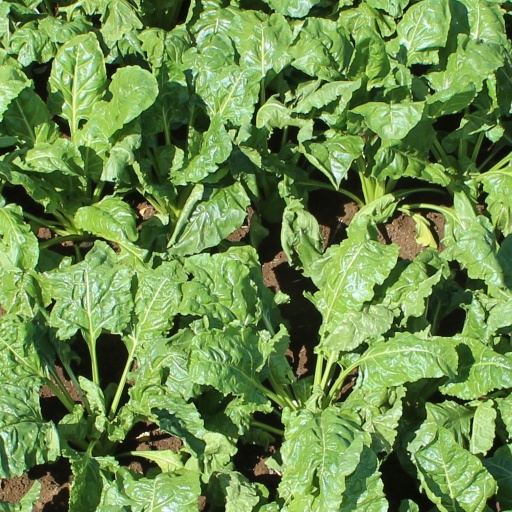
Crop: sugar beet